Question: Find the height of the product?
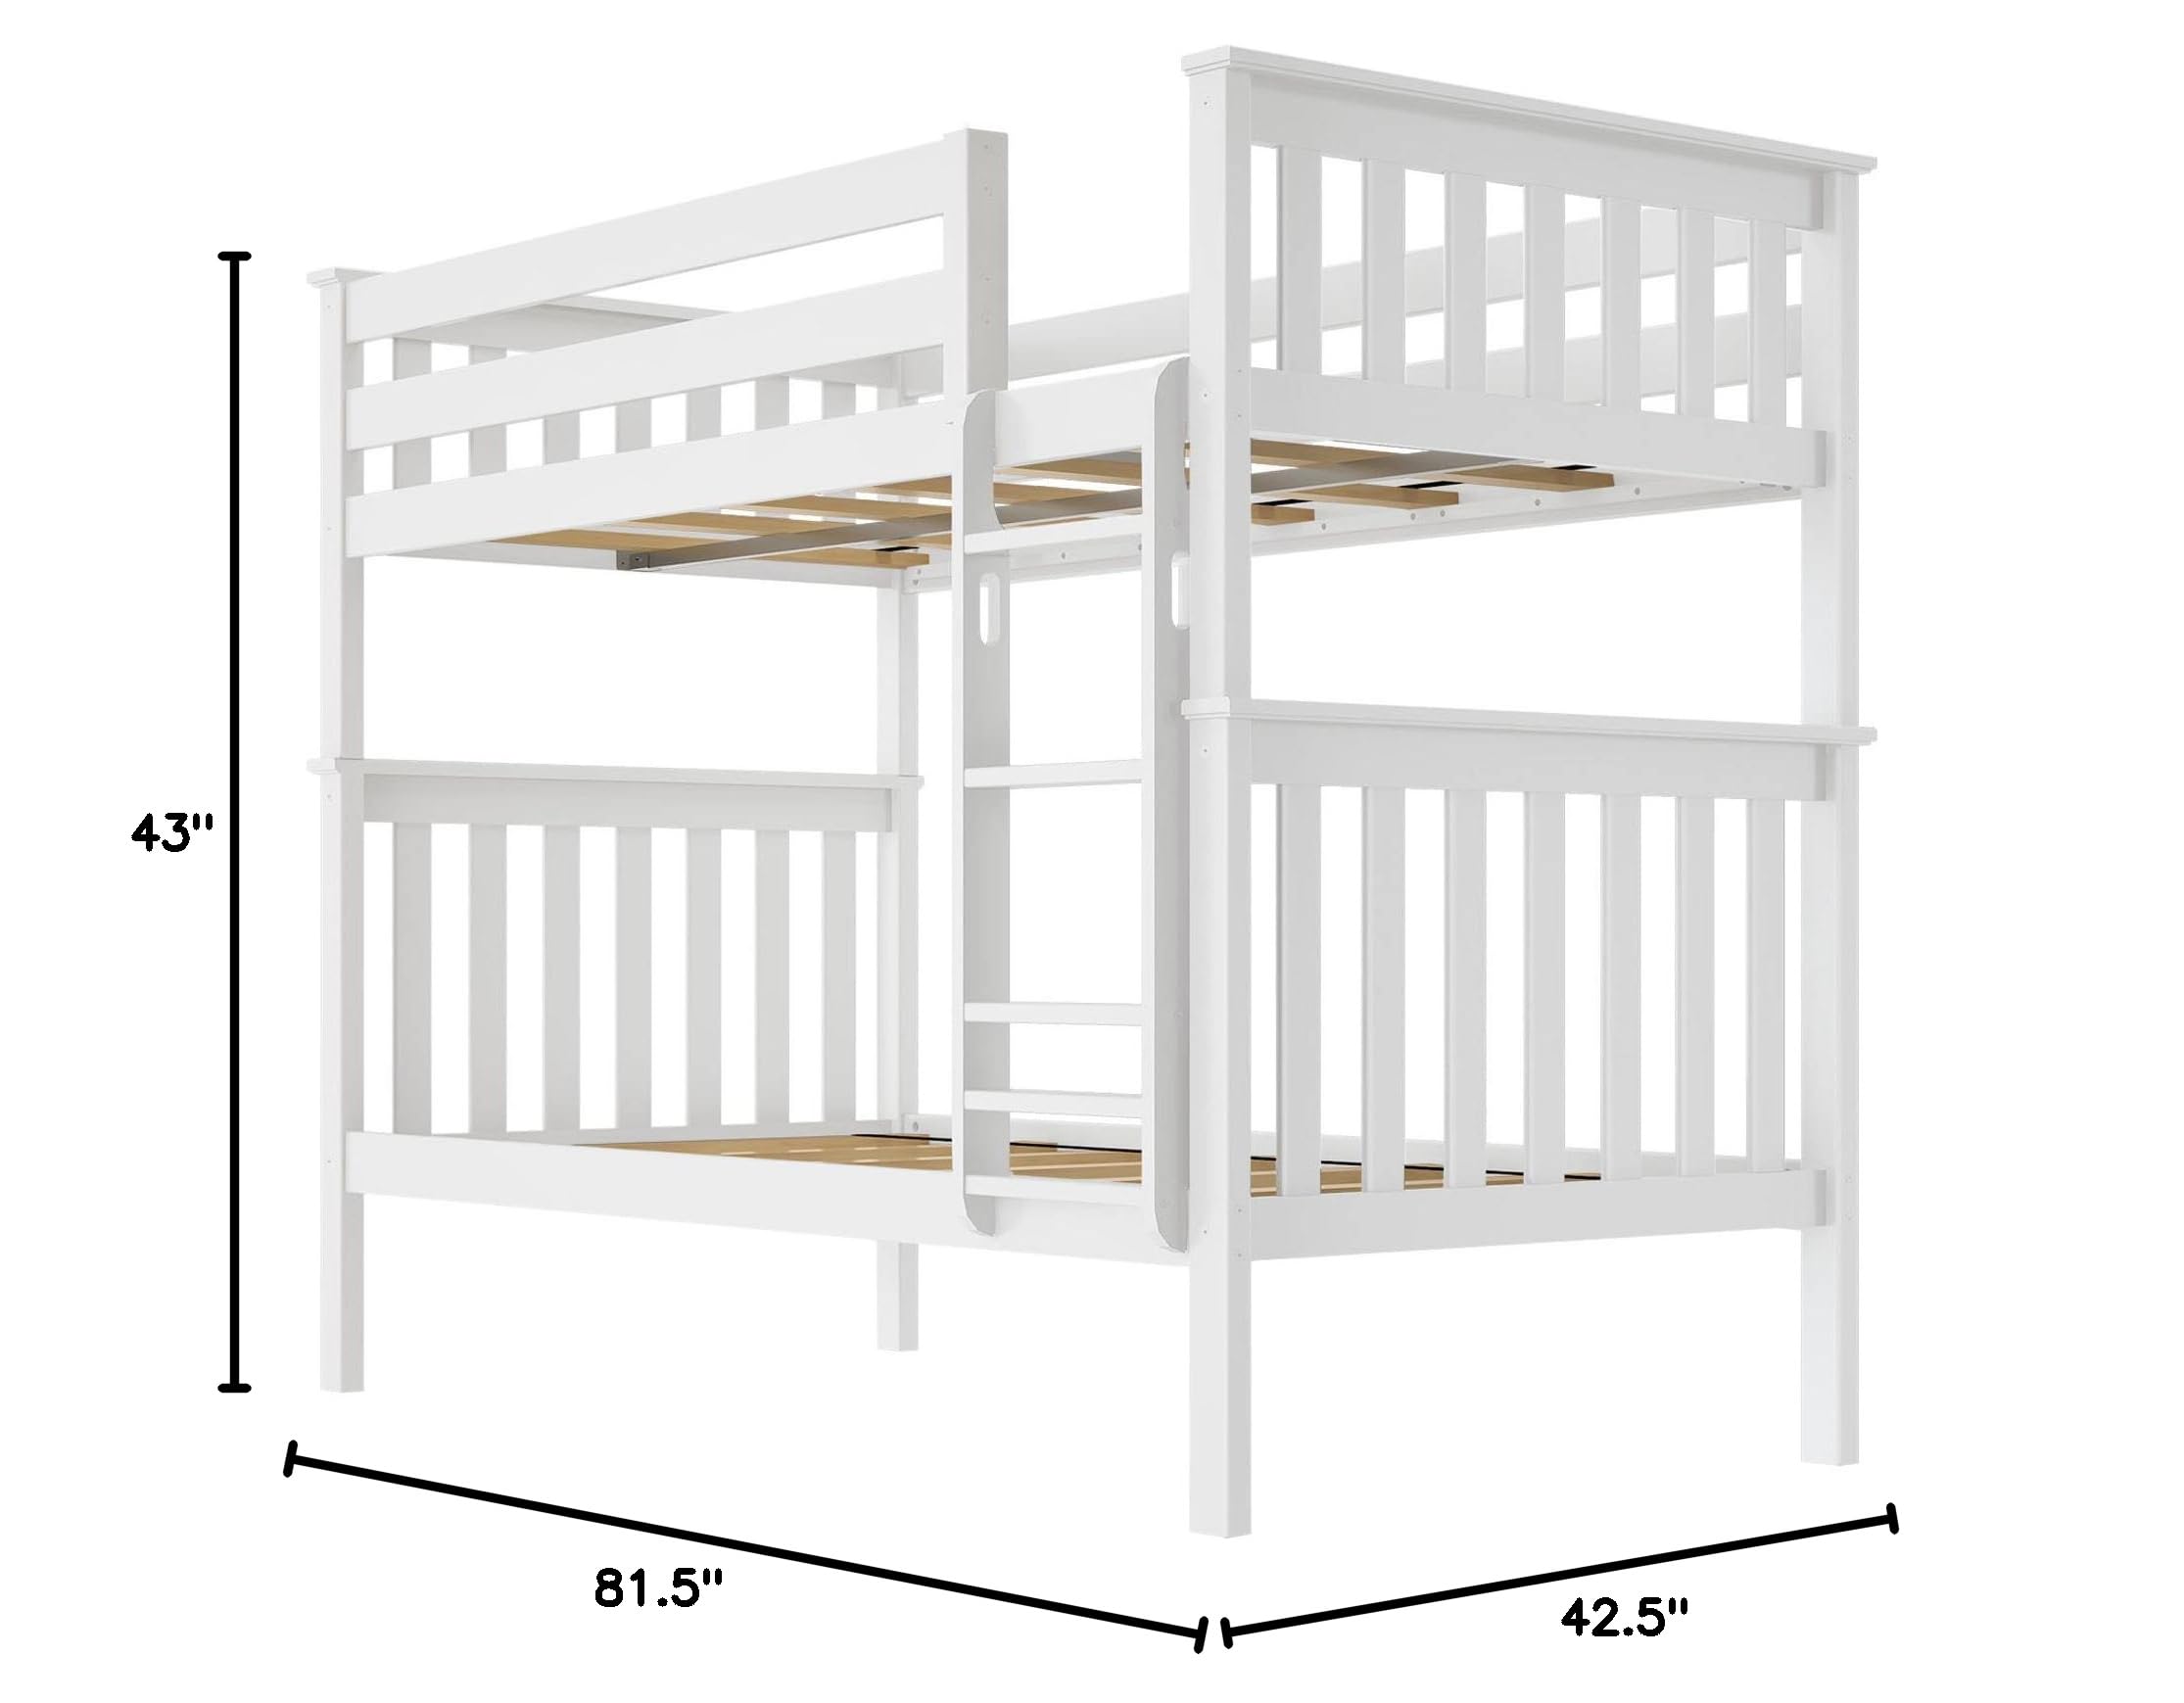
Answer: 43.0 inch